Milorad Dodik

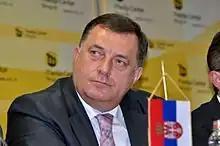
Dodik in 2016

Dodik was sworn in as president on 15 November 2022 in the National Assembly of Republika Srpska, succeeding Željka Cvijanović.